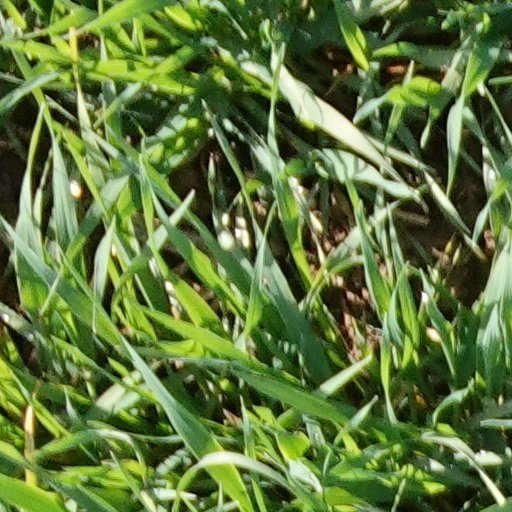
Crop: wheat